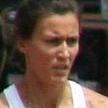
Age: 21